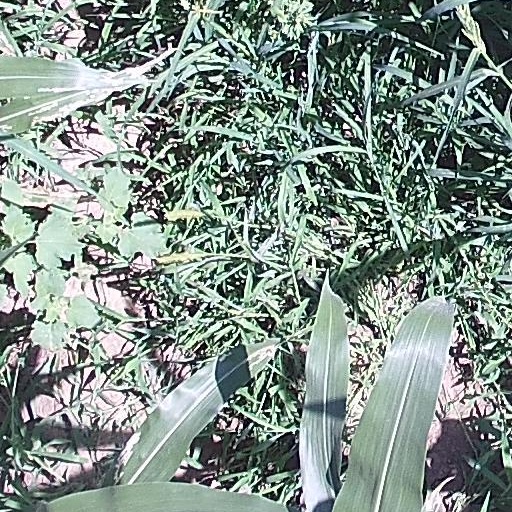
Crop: maize; corn